Gorlois

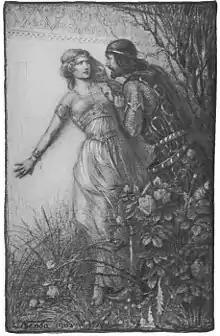
Igraine and Gorlois in Władysław T. Benda's illustration for "Uther and Igraine" by Warwick Deeping (1903). In much of modern Arthurian tradition (a prominent example is 1983's "The Mists of Avalon"), he is portrayed as a jealous and abusive husband

In Arthurian legend, Gorlois of Tintagel was the Duke of Cornwall. He was the first husband of King Arthur's mother Igraine and the father of her daughters, Arthur's half-sisters. Her second husband was Uther Pendragon, the High King of Britain and Arthur's father, who marries her after killing him.